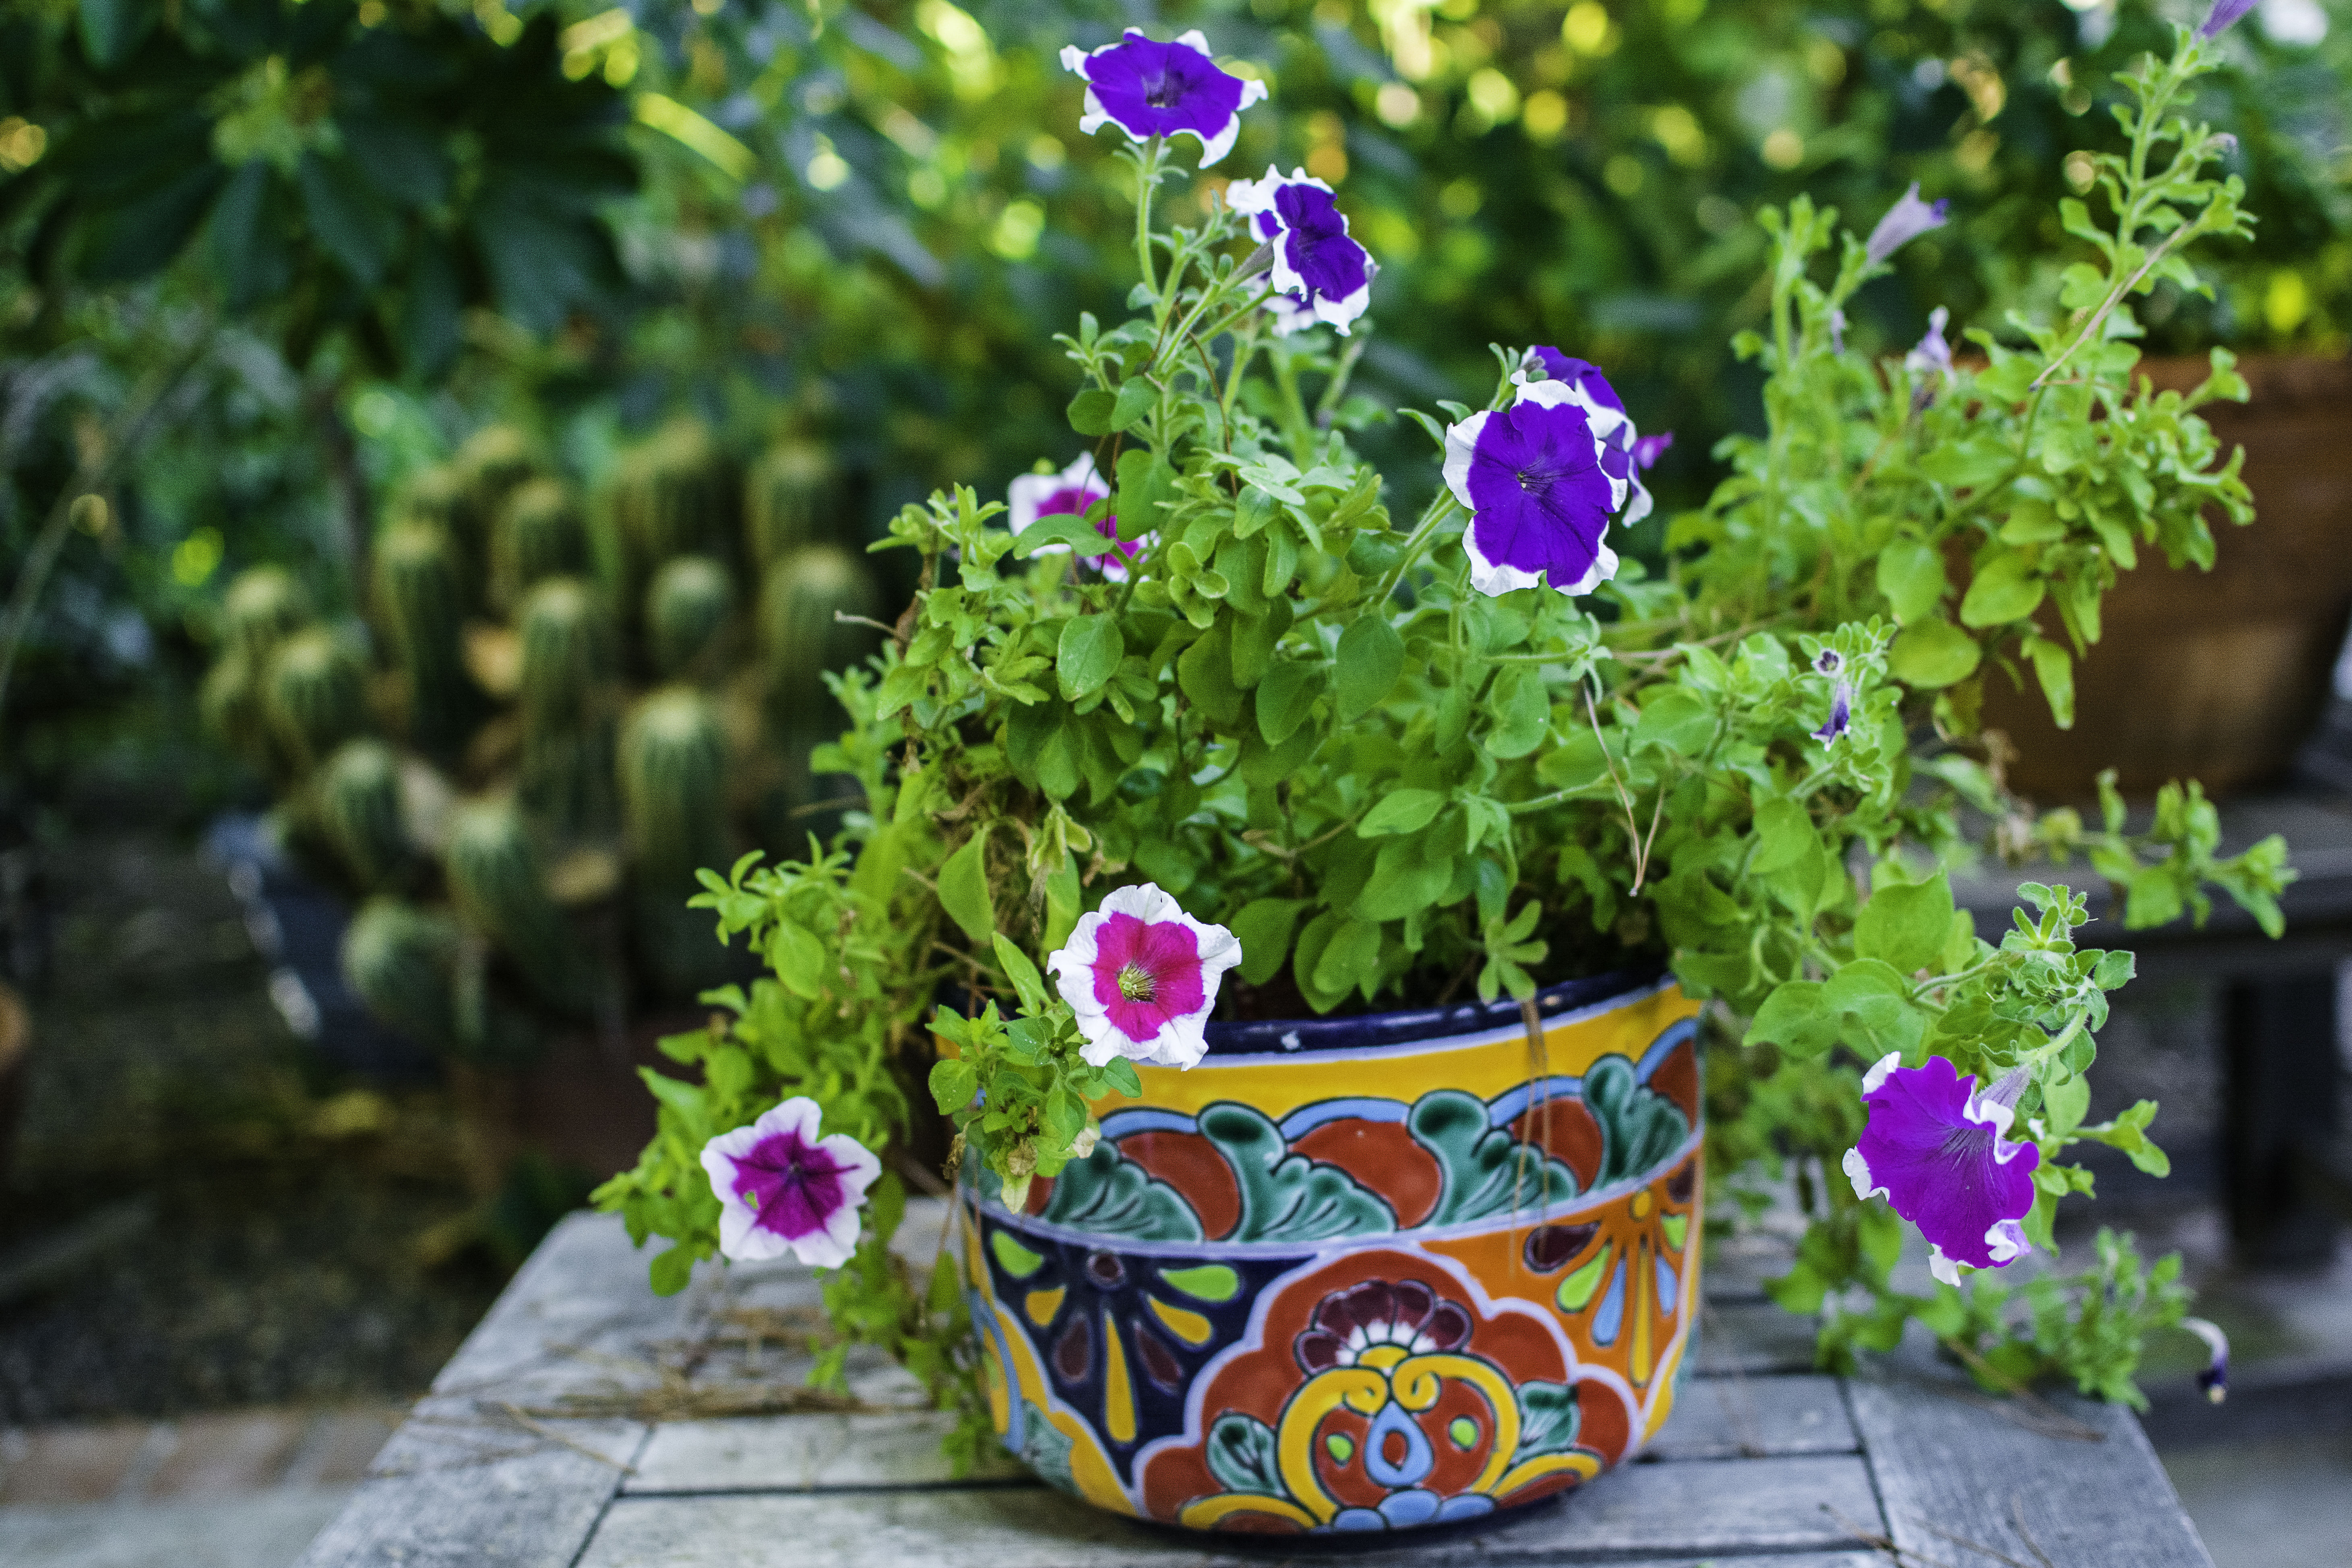
plant, flower, green, garden, flora, flowers, christmas decoration, hdr, cool image, i, floristry, flower bouquet, floral design, annual plant, flower arranging